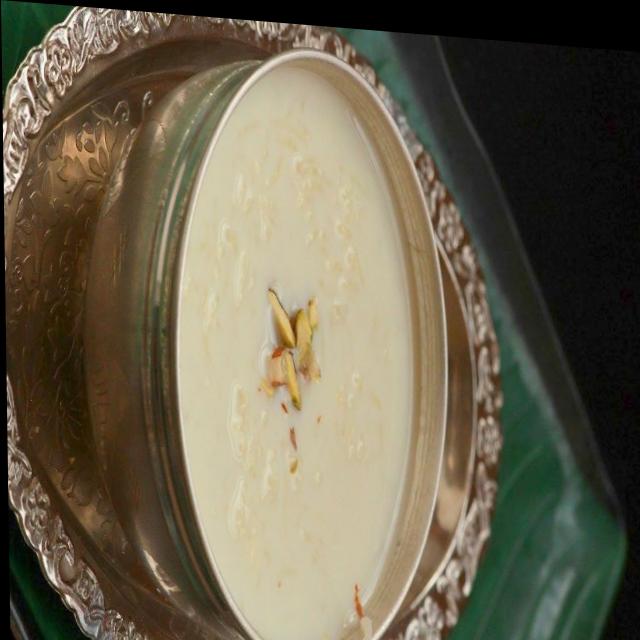
Dish: kheer